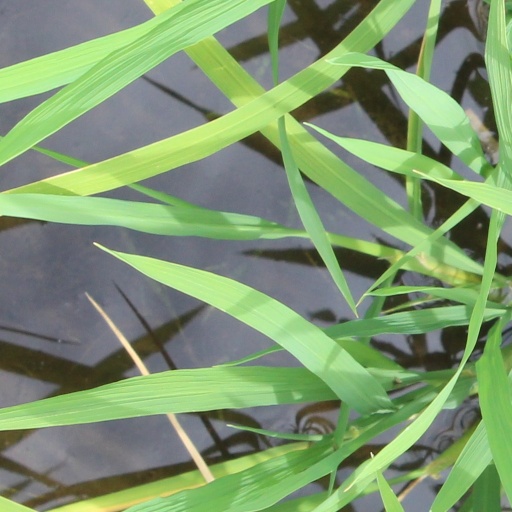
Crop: rice